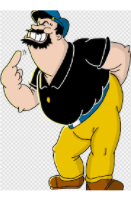
Portrait style: Cartoon Portrait